Arcade Hotel (Tarpon Springs, Florida)

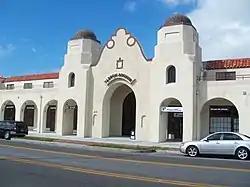

The Arcade Hotel (also known as the Shaw Arcade or Howard Hotel) is a historic hotel in Tarpon Springs, Florida, United States. It is located at 210 South Pinellas Avenue. On January 12, 1984, it was added to the U.S. National Register of Historic Places. Several guests had stayed there throughout the 1930s and committed suicide in the hotel after Black Tuesday, the beginning of the Great Depression. The building now houses several shops. It is located on alt. 19 in Tarpon Springs Florida, near the historic downtown.